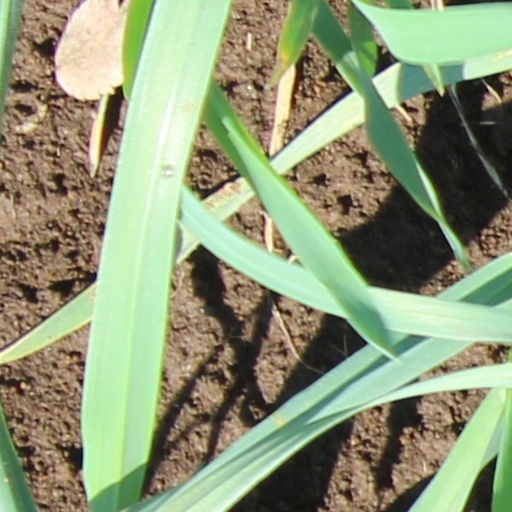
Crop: wheat